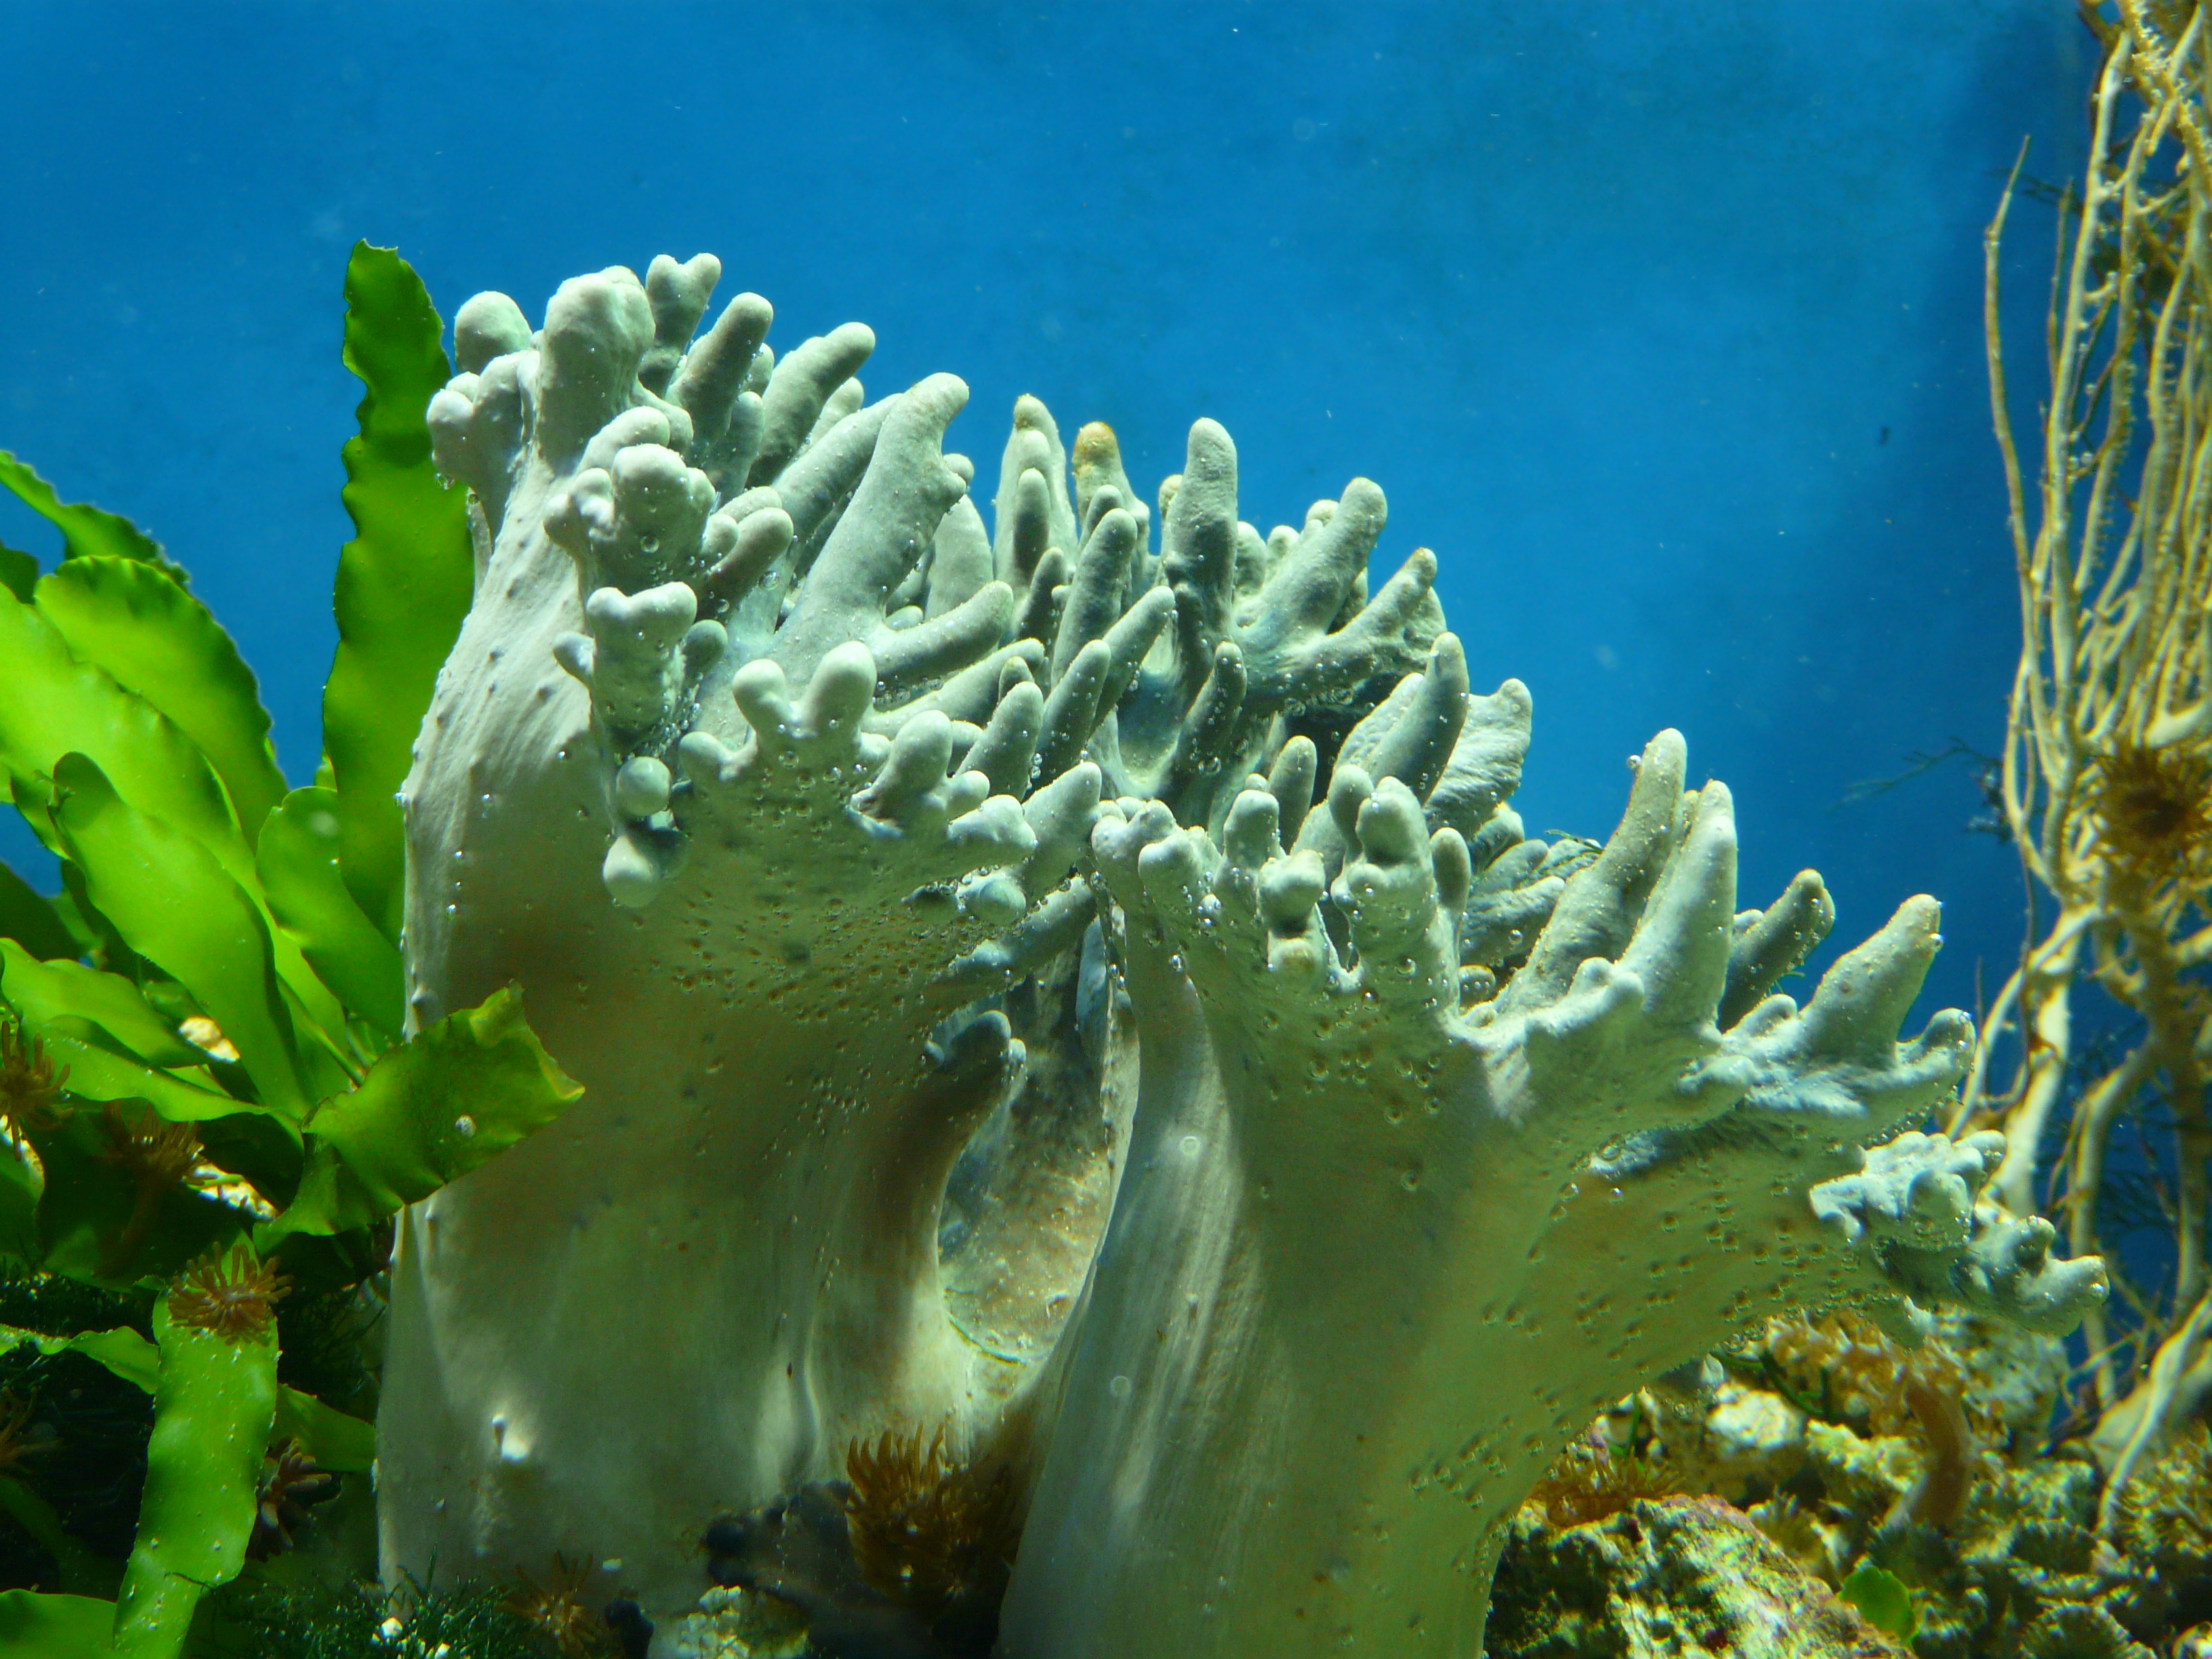
water, underwater, green, color, biology, seaweed, colorful, coral, coral reef, reef, algae, aquarium, habitat, anthozoa, tropics, colony, organism, sea anemone, natural environment, marine biology, coral reef fish, stony coral, soft corals, alcyonacea, individual polyps